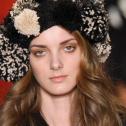
Age: 19